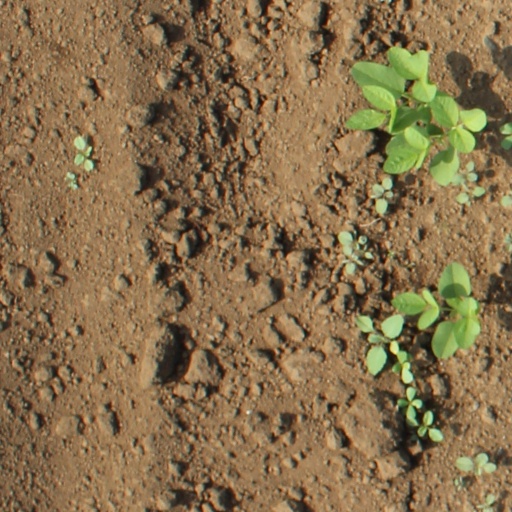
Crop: soybean